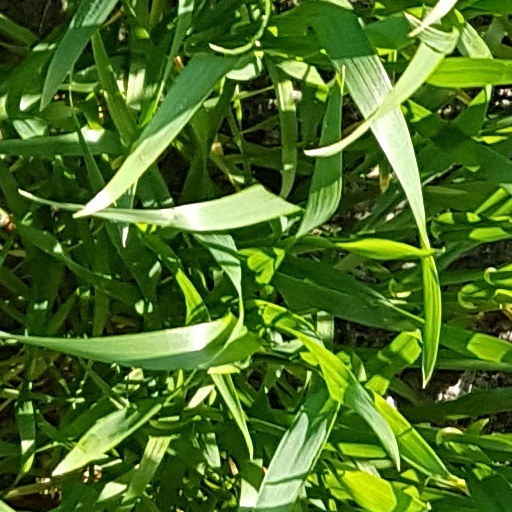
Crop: wheat